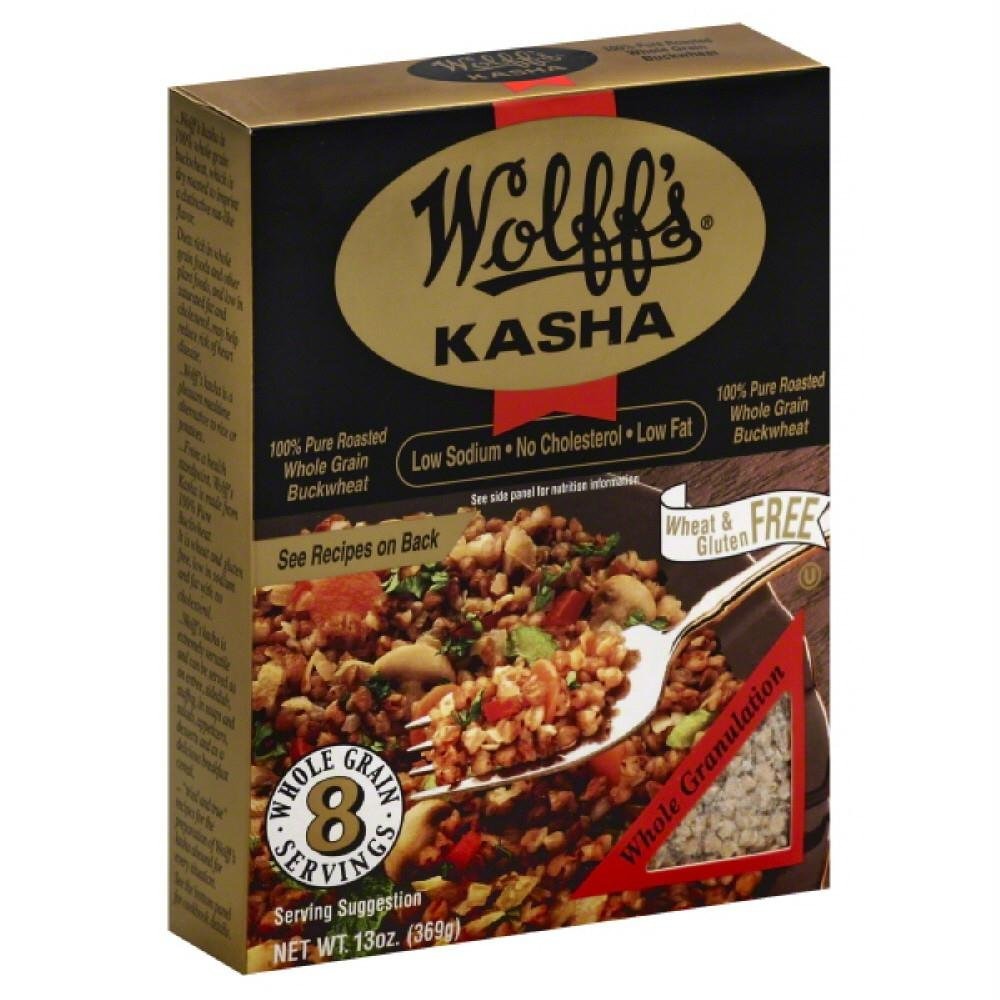
Item Name: Wolffs Kasha Whole, 13 oz
Bullet Point: Pack of twelve, 13 ounces each (total of 156 ounces)
Value: 13.0
Unit: Fl Oz

Price: 6.99